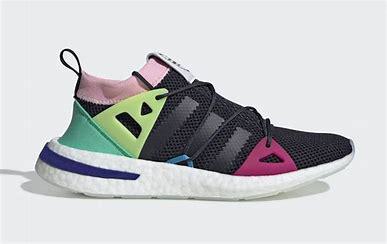
Brand: Adidas
Model: Arkyn